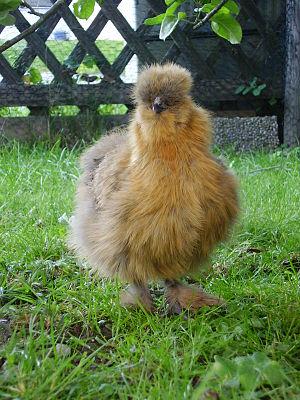
La Poule Soie, anciennement Nègre Soie, est une race de poule domestique originaire de Chine, connue pour son plumage soyeux, sa peau et son ossature noire et ses cinq doigts aux pattes.